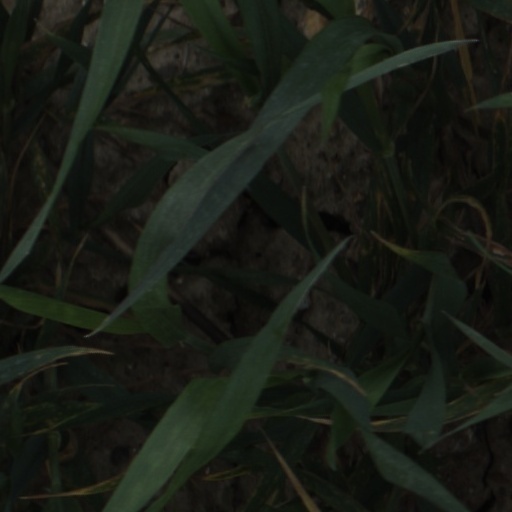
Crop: wheat